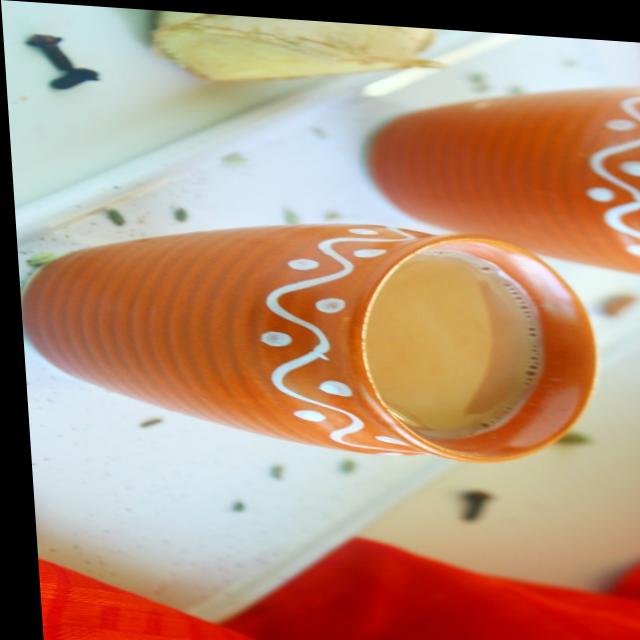
Dish: chai